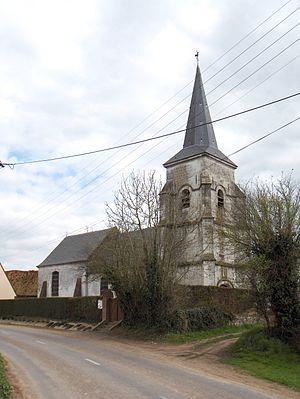
Delettes, hameau d'Upen d'Aval (France, dépt. Pas-de-Calais), église à la rue des Deux Upen.